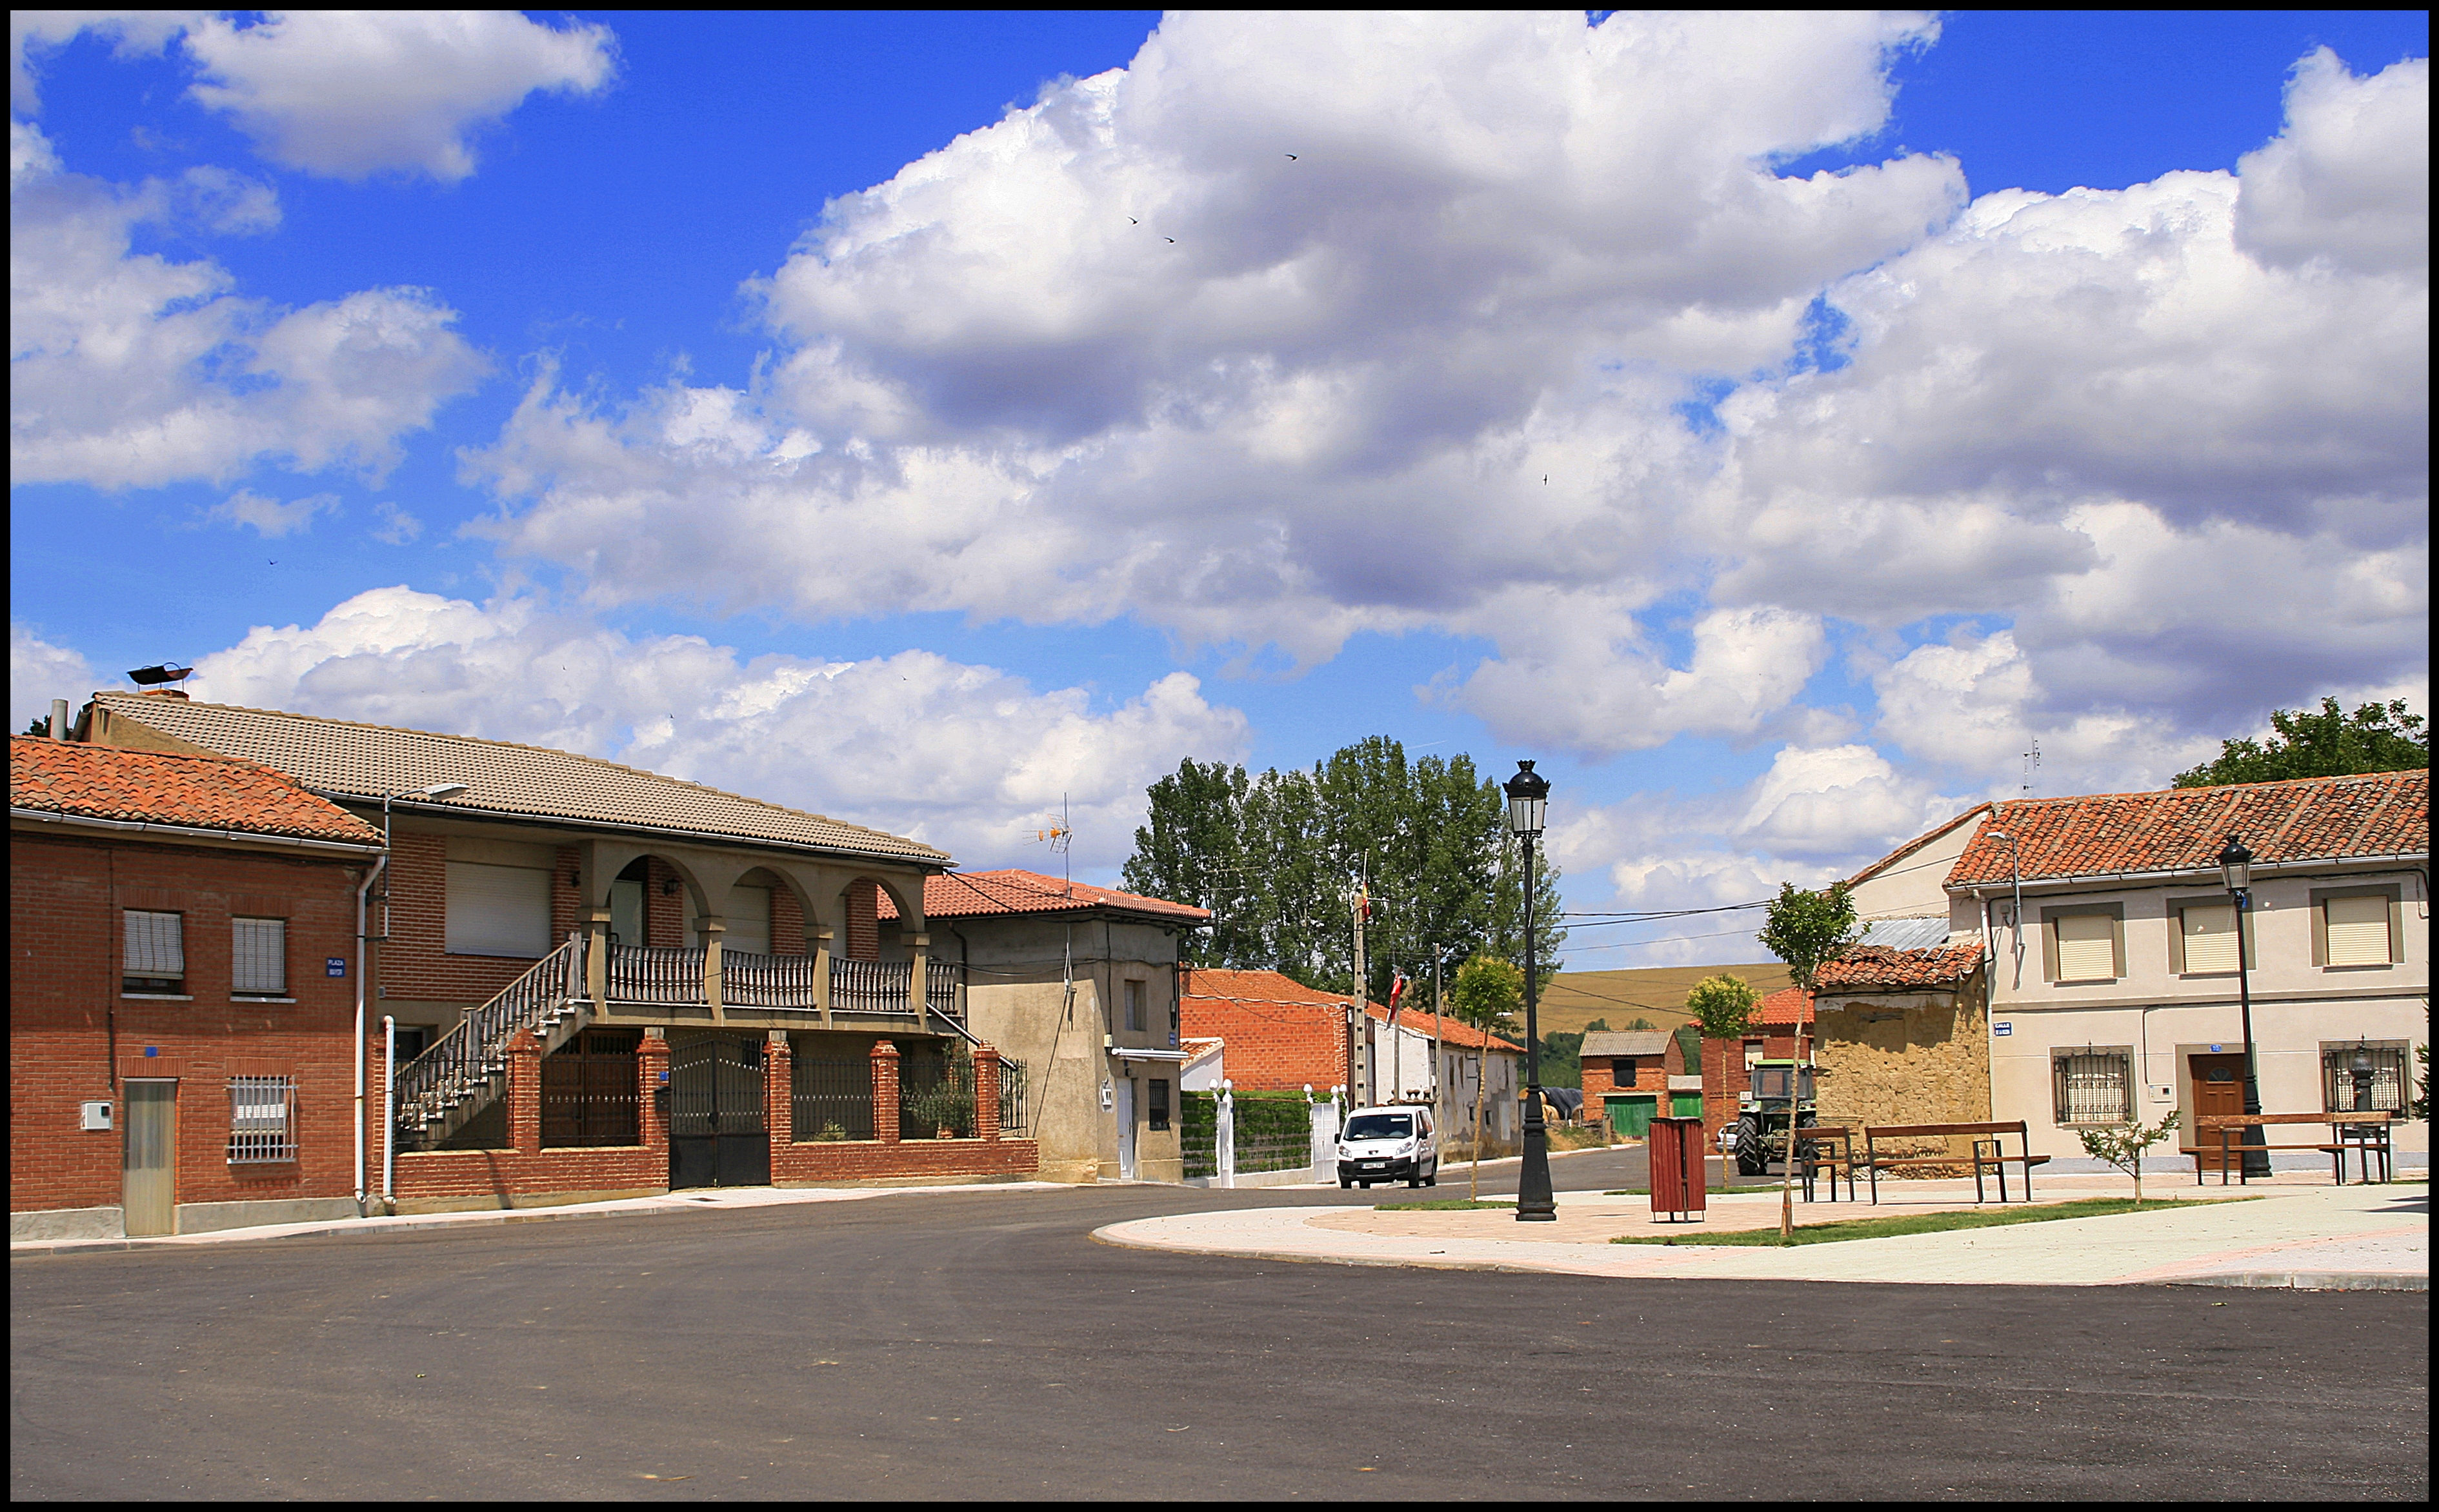
architecture, house, town, home, downtown, vacation, village, suburb, facade, property, palencia, miguel, pozadelavega, estate, neighbourhood, real estate, residential area, human settlement